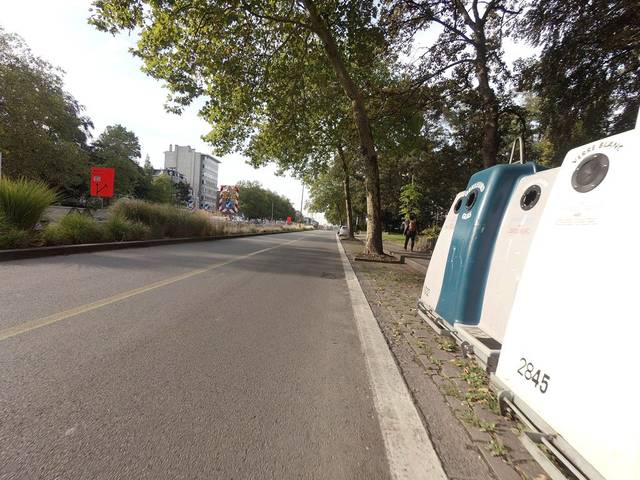
Region: Belgium
Coordinates: 50.846, 4.404